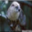
Label: otter